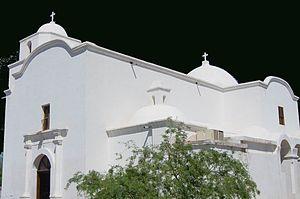
Pitiquito est une municipalité de l'état de Sonora au Mexique.